Culture of the Basque Country

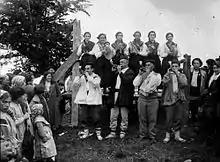
Alboka players of Zeanuri (Biscay)

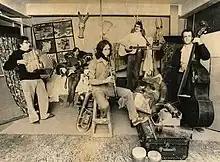
Folk band Oskorri (1977)

Music in the Basque Country has evolved from its historic characteristic instruments (txistu, xirula, trikitixa, etc.) and singing traditions to include a whole range of musical options in step with a modern European context. Popular tunes have been closely related to the "bertso" tradition, but the tunes used are often variations of a common European folk music heritage. The coming of the Enlightenment and the Royal Basque Society saw attempts of establishing an upper status music, e.g. bringing more dignity to the txistu, and technically developing it.